Yvonne de Bark

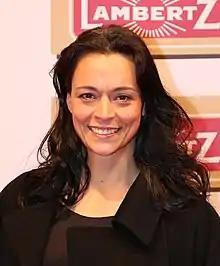
Yvonne de Bark in 2017.

Yvonne de Bark (born 8 August 1972 in Munich) is a German film and television actress and author.